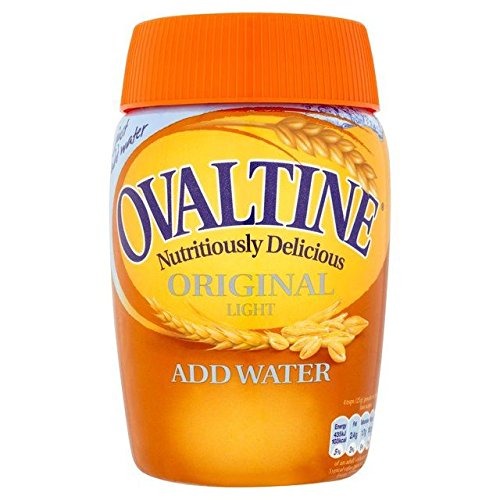
Item Name: Ovaltine Original Light Jar 300g - Pack of 6
Value: 6.0
Unit: Count

Price: 20.19